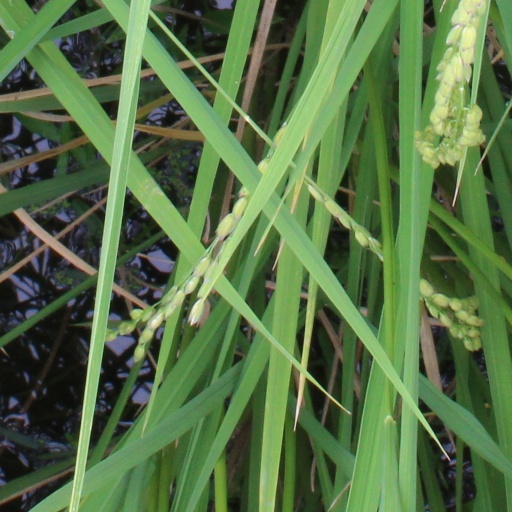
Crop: rice